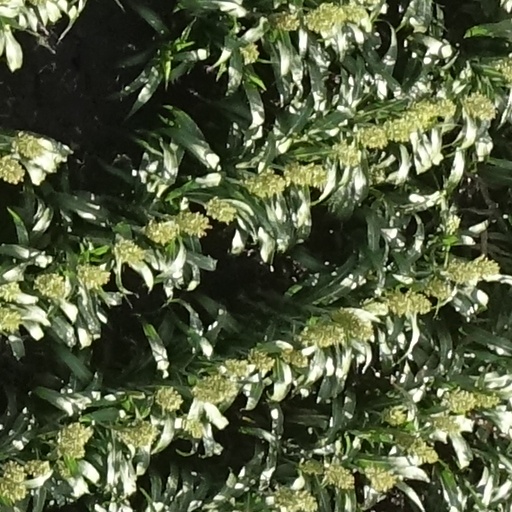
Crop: sorghum